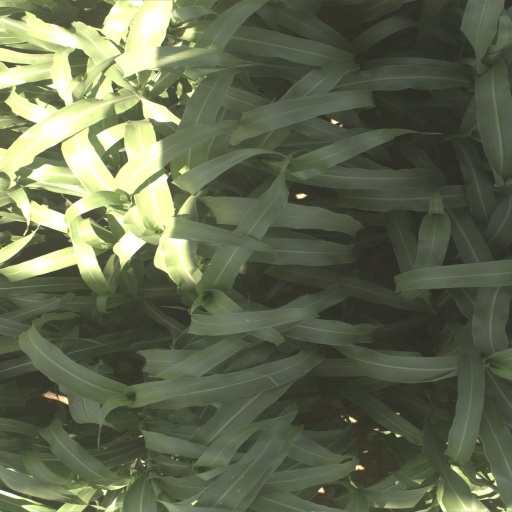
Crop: sorghum